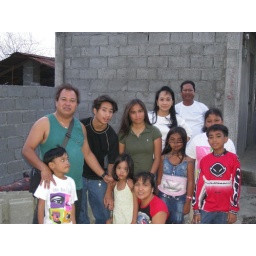
hanging out with relatives in front of the beach house